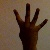
The image shows a hand gesture representing the number 4 in Indian Sign Language.